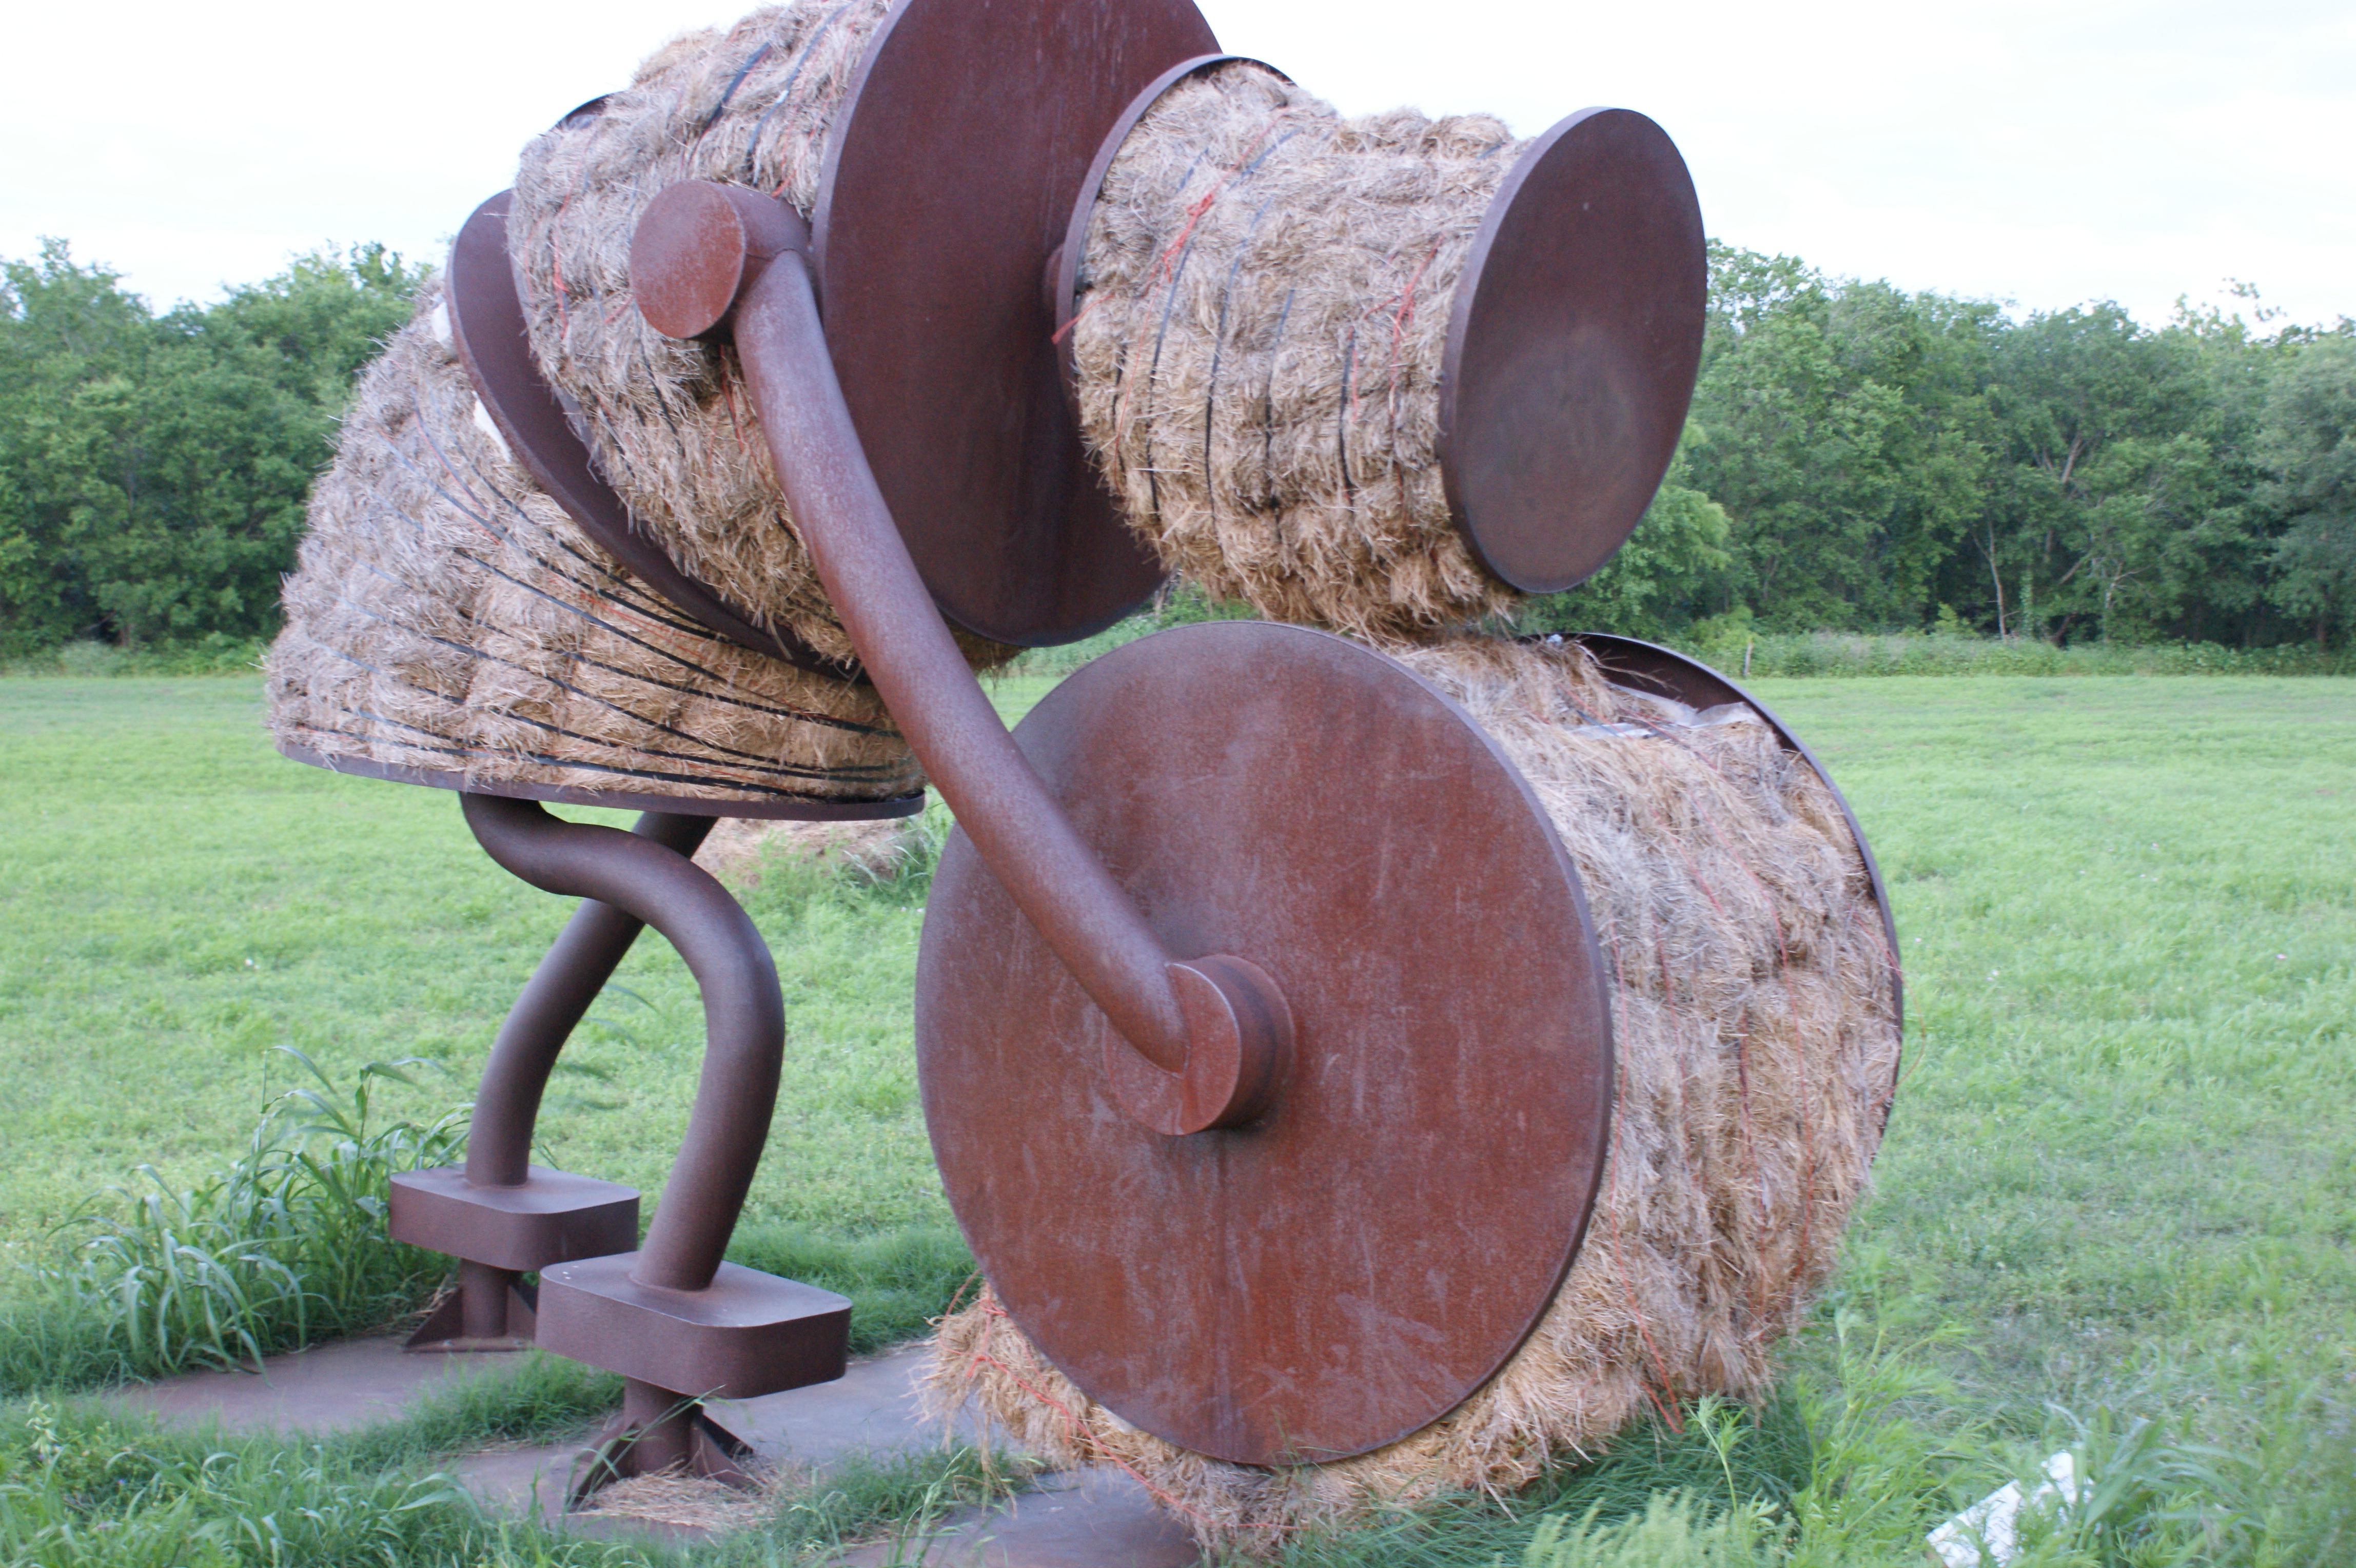
work, working, wood, hay, field, farm, trunk, old, rust, statue, metal, sculpture, art, iron, carving, man made object, chainsaw carving